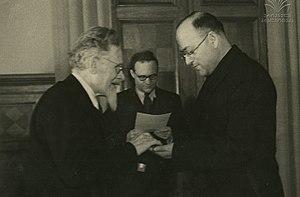
Candide Charkviani est un homme politique géorgien et le Premier secrétaire du Parti communiste de la République socialiste soviétique de Géorgie de 1938 à 1952.